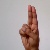
The image shows a hand gesture representing the letter 'U' in Indian Sign Language.